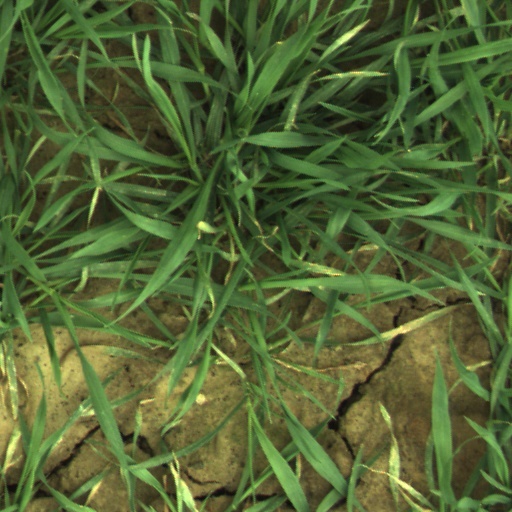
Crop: wheat